Audio analyzer

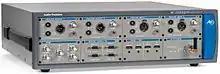
Audio Precision APx525, a current audio analyzer

One of the earliest reliable sources used for audio test was the first product made by Hewlett-Packard in 1939, the HP200A audio oscillator. The clever and inexpensive design of the HP200A allowed testers to generate very-high-quality, low-distortion sine waves that could be used for testing. This was followed by the company's introduction of the HP320A and HP320B Distortion Analyzers in 1941.